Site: brandenburg
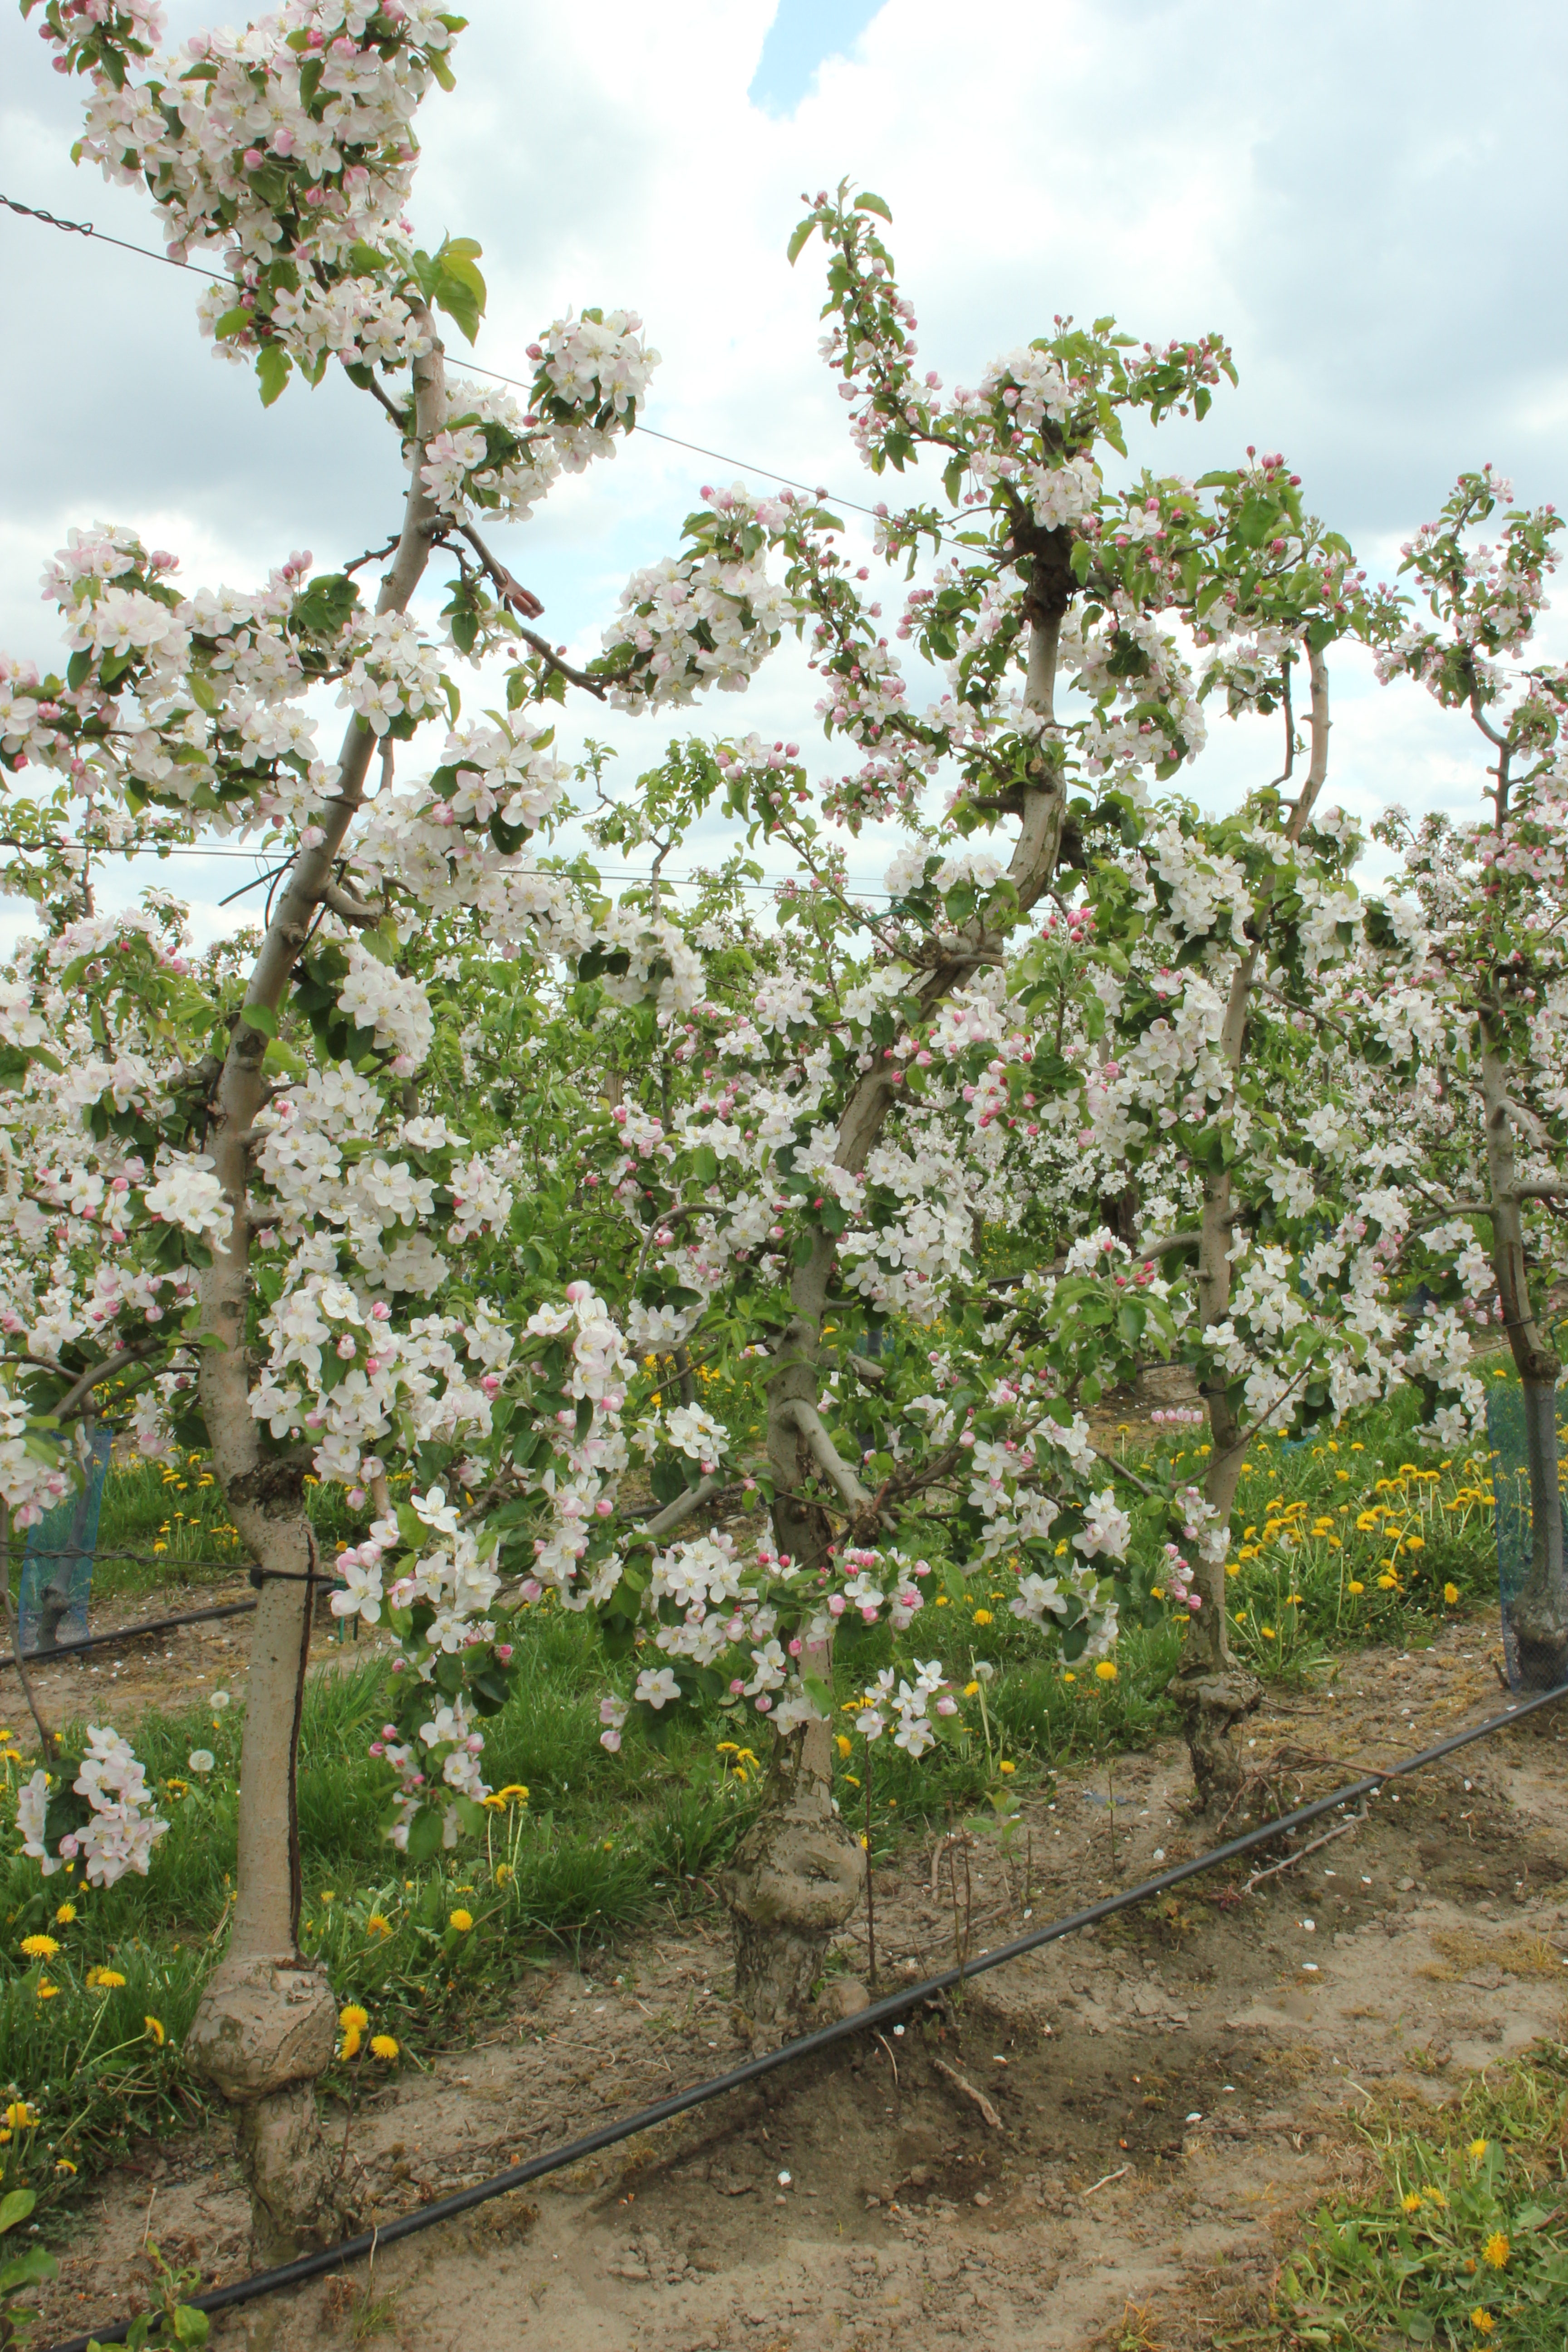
Growth stage (BBCH 65): Flowering